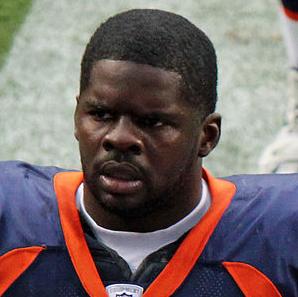
Age: 24